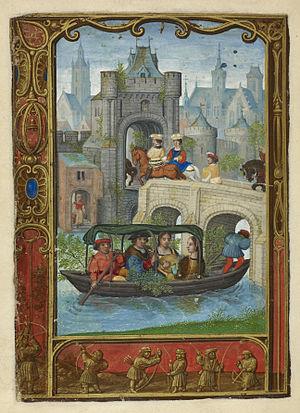
Le Livre du golf est le vestige d'un livre d'heures manuscrit enluminé datant des années 1540, conservé à la British Library de Londres. Il a été exécuté par l'enlumineur Simon Bening et son atelier, seules vingt-trois pages décorées subsistent de l'ouvrage originel. Il doit son nom à une représentation, dans le calendrier, de personnages jouant à un jeu s'apparentant au golf.